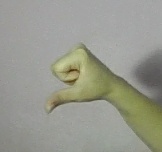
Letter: waw